Germanium(II) dicationic complexes

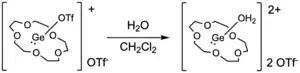
Displacement of a coordinating triflate ion with water

Upon treatment with base, this water adduct [Ge[15]crown-5·OH]can be deprotonated to give the hydroxide adduct [Ge[15]crown-5·OH]. Upon deprotonation to give the hydroxide adduct, the Ge-O bond becomes shorter and stronger. NBO analysis identifies the HO-Ge[15]crown-5 interaction as a donor-acceptor interaction, while the HO-Ge[15]crown-5 interaction is identified as a polar single bond. This reactivity presents a potential strategy for the preparation of new Ge complexes.